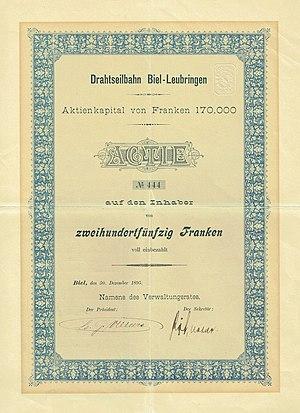
Le funiculaire Bienne-Evilard est un funiculaire suisse.